Hobie Bravo

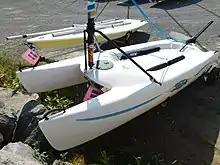
Hobie Bravo hull on a launch dolly

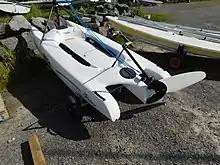
Hobie Bravo showing the single rudder configuration

The Bravo is a recreational sailboat, with the dual hulls and cockpit made from rotomolded polyethylene and an aluminum rotating mast, supported by a bi-pod instead of standing wire rigging. It has a single square-topped, roller furling sail, a catboat rig with no boom and a mast-top mounted float to prevent turtling, that also acts as a wind indicator.